Question: What are the ties on top of?
Tambaya: A kan me ɗamarorin wuyan suke?
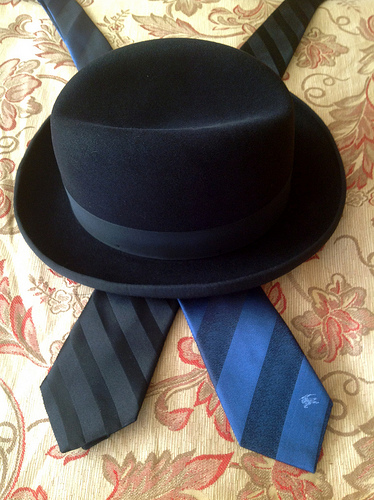
Answer: Blanket.
Amsa: Bargo.